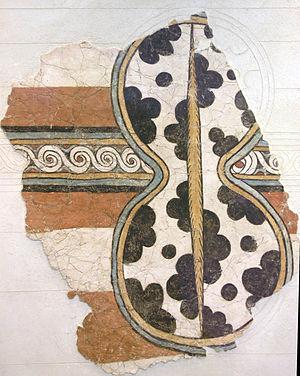
Fresques murales dépeignant des boucliers en forme de huit, avec une sangle de suspension au milieu. Le motif sur la surface du bouclier montre qu'il représente un modèle réel, fait de peau de vache. Ce type de bouclier, arme défensive, devient ici le symbole de la déesse de la guerre. Bien que le motif soit commun — on le trouve en orfèvrerie et en joaillerie à l'époque — il reste rare dans la peinture monumentale mycénienne. Musée archéologique national, Athènes, n°11671 et 11672.
Le musée national archéologique d’Athènes est le principal musée archéologique de Grèce. Il dépend directement du Directorat général des antiquités rattaché au ministère grec de la Culture. Il est dirigé par Georgios Kakavas. Il possède l’une des plus vastes collections d’antiquités grecques au monde. Il abrite plus de 20 000 objets datant de la préhistoire à la fin de l'Antiquité venus de l'ensemble de la Grèce.